Moesgaard Museum

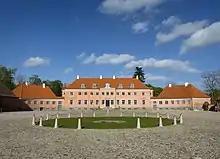
Moesgaard Manor

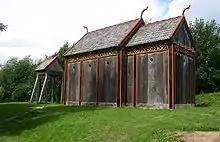
Reconstructed Hørning stave church

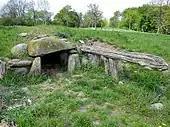
Remains of a Stone Age passage grave

As an open-air museum, the landscape surrounding Moesgaard Museum displays different epochs and eras of Denmark's past, from ancient to modern times. A larger part of the woodlands represents different prehistoric climatic epochs of the Holocene, and a number of reconstructed buildings are strewn across the landscape, stretching all the way to the beach and shores in the east. The buildings include several relocated tumuli from the Neolithic and the Bronze Age, a house from the early Iron Age, and several Medieval buildings, some of which are still in use.